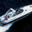
Label: ship